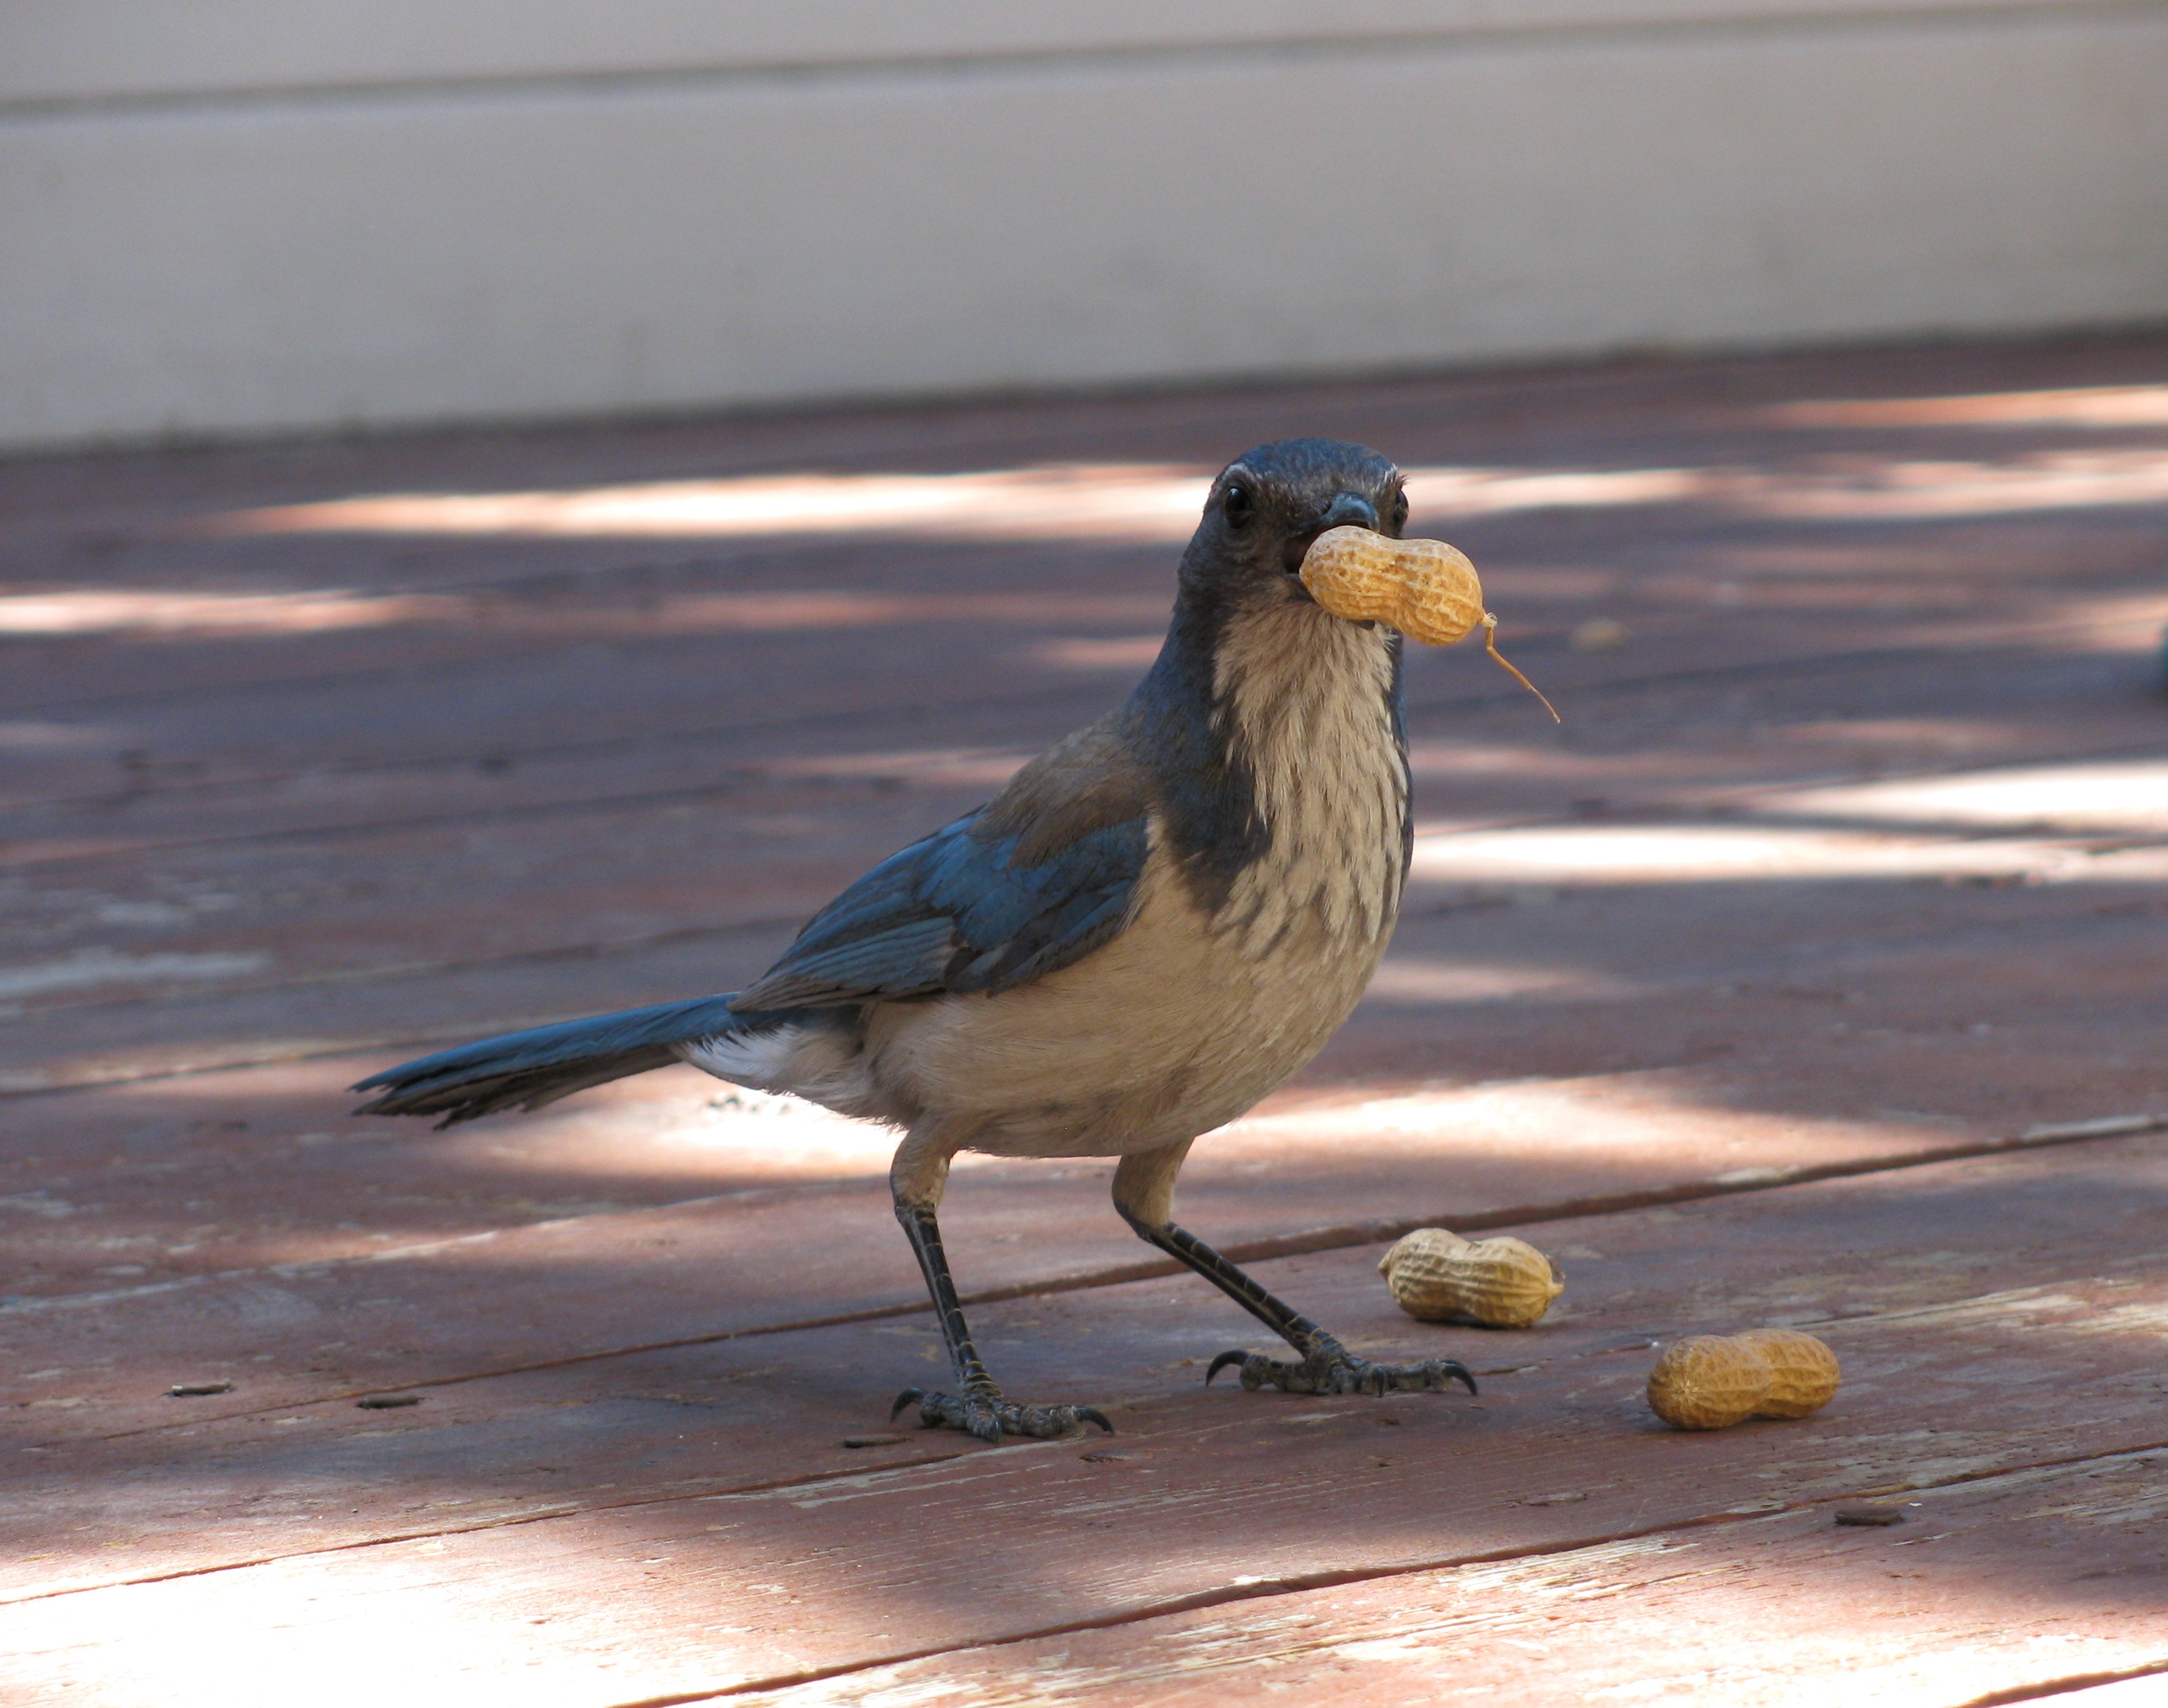
nature, bird, wing, wildlife, beak, blue, fauna, jay, blue jay, vertebrate, peanut, perching bird, cinclidae, scrub jay